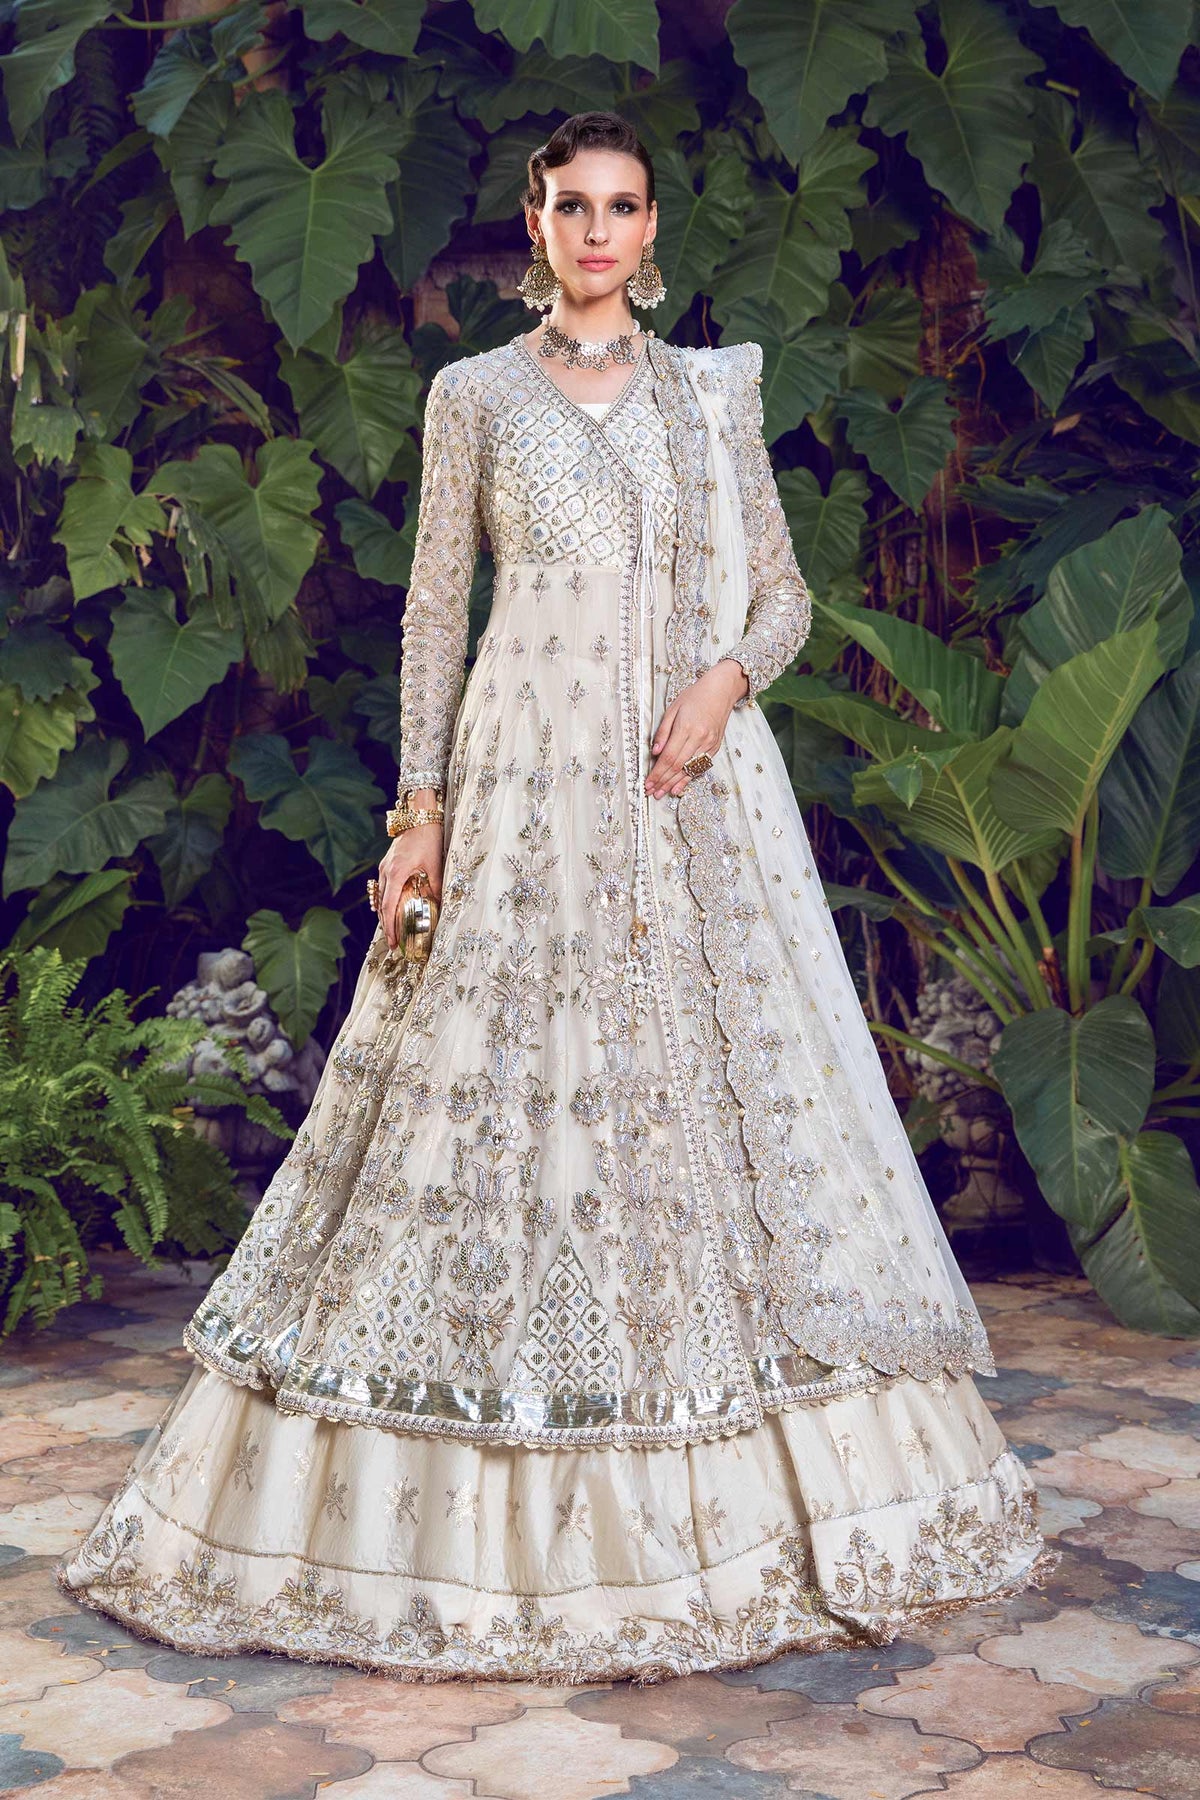
ivory embroidered net lehenga